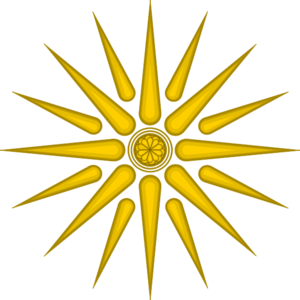
La troisième Guerre macédonienne oppose la République romaine au royaume de Macédoine sous le règne de Persée. Ce conflit se solde par la victoire des Romains, alliés principalement à Eumène II de Pergame, à la bataille de Pydna et met fin de l'indépendance macédonienne.
La bataille de Pydna opposa le 22 juin 168 av. J.-C. l'armée du roi de Macédoine Persée aux légions romaines commandées par Paul-Émile. Elle mit fin à la Troisième Guerre de Macédoine par la défaite totale de Persée et entraîna la suppression de la royauté antigonide et la division de la Macédoine en quatre républiques indépendantes. L'historien Polybe, meneur de la Ligue achéenne, participa à la bataille en tant que commandement de cavalerie.
Yehoud Medinata, ou simplement Yehoud est le nom araméen d'une province de l'Empire perse achéménide formée à partir de l'ancien royaume de Juda. Elle est fondée par les exilés judéens revenant de Babylonie. Après la victoire de Cyrus II sur les Babyloniens en 538 av. J.-C., celui-ci permet le retour des exilés en Judée. Les Perses gouvernent cette région pendant environ deux cents ans jusqu'en 323 av. J.-C. et l'époque hellénistique qui voient la conquête d'Alexandre le Grand la faire passer sous domination grecque. Yehoud — la Judée — devient une province de l'Empire perse achéménide et ses habitants sont désormais appelés les Yehoudim — les Juifs. Ceux-ci forment le noyau de la population juive de Judée de la période du Second Temple.